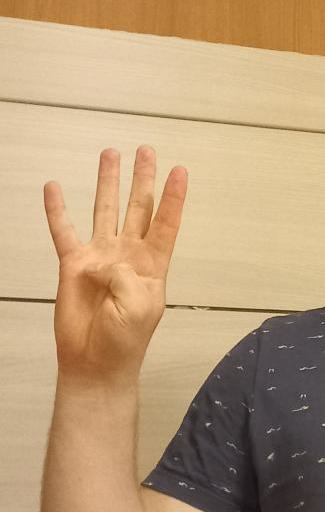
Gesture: four